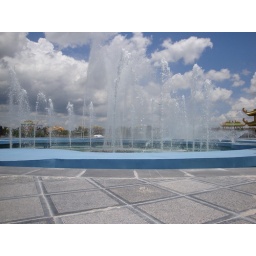
A stage to perform water music in building